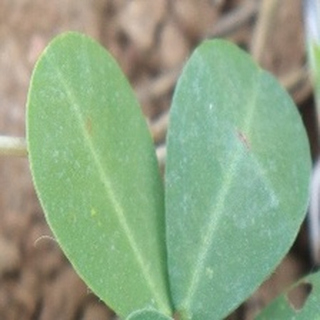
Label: healthy_groundnut